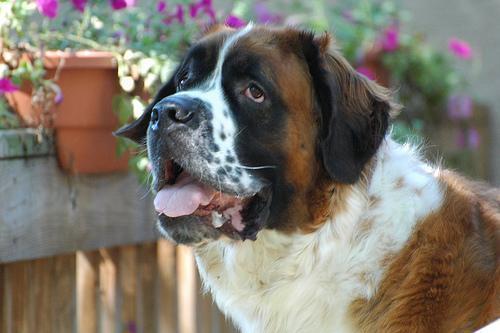
Saint_Bernard